Fanny Crosby

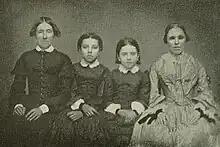
(l to r) Mercy, Julia, and Caroline Morris and Fanny Crosby

Crosby was proud of her Puritan heritage. She traced her ancestry from Anna Brigham and Simon Crosby who arrived in Boston in 1635 (and were among the founders of Harvard College); their descendants married into Mayflower families, making Crosby a descendant of Elder William Brewster, Edward Winslow, and Thomas Prence, and a member of the exclusive Daughters of the Mayflower.